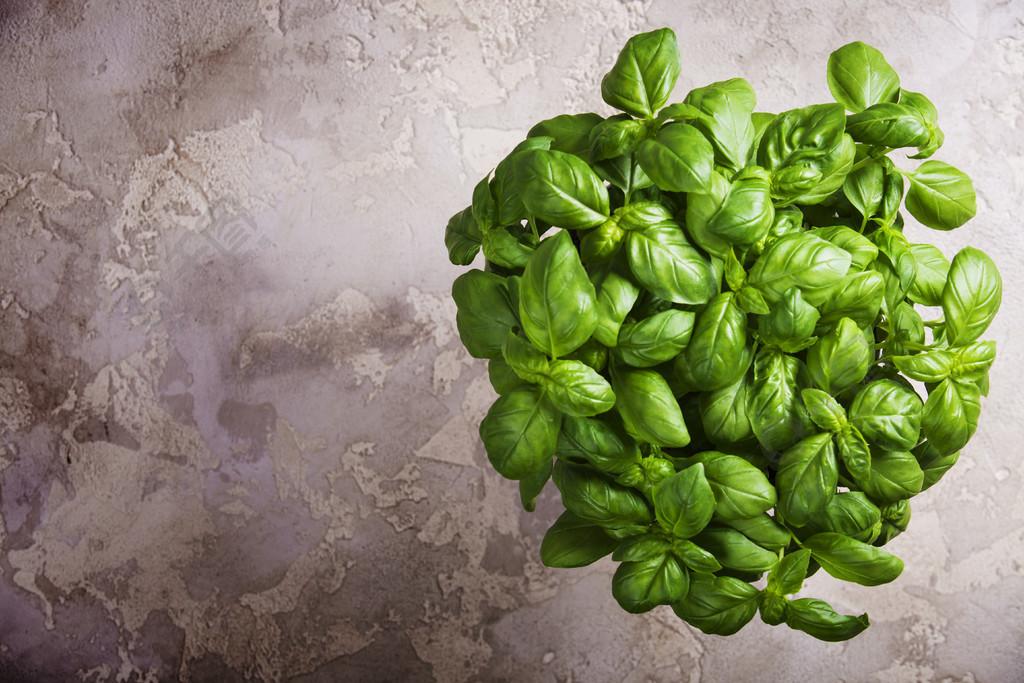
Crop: unknown
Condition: basil